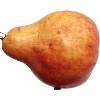
Label: Pear Red 1